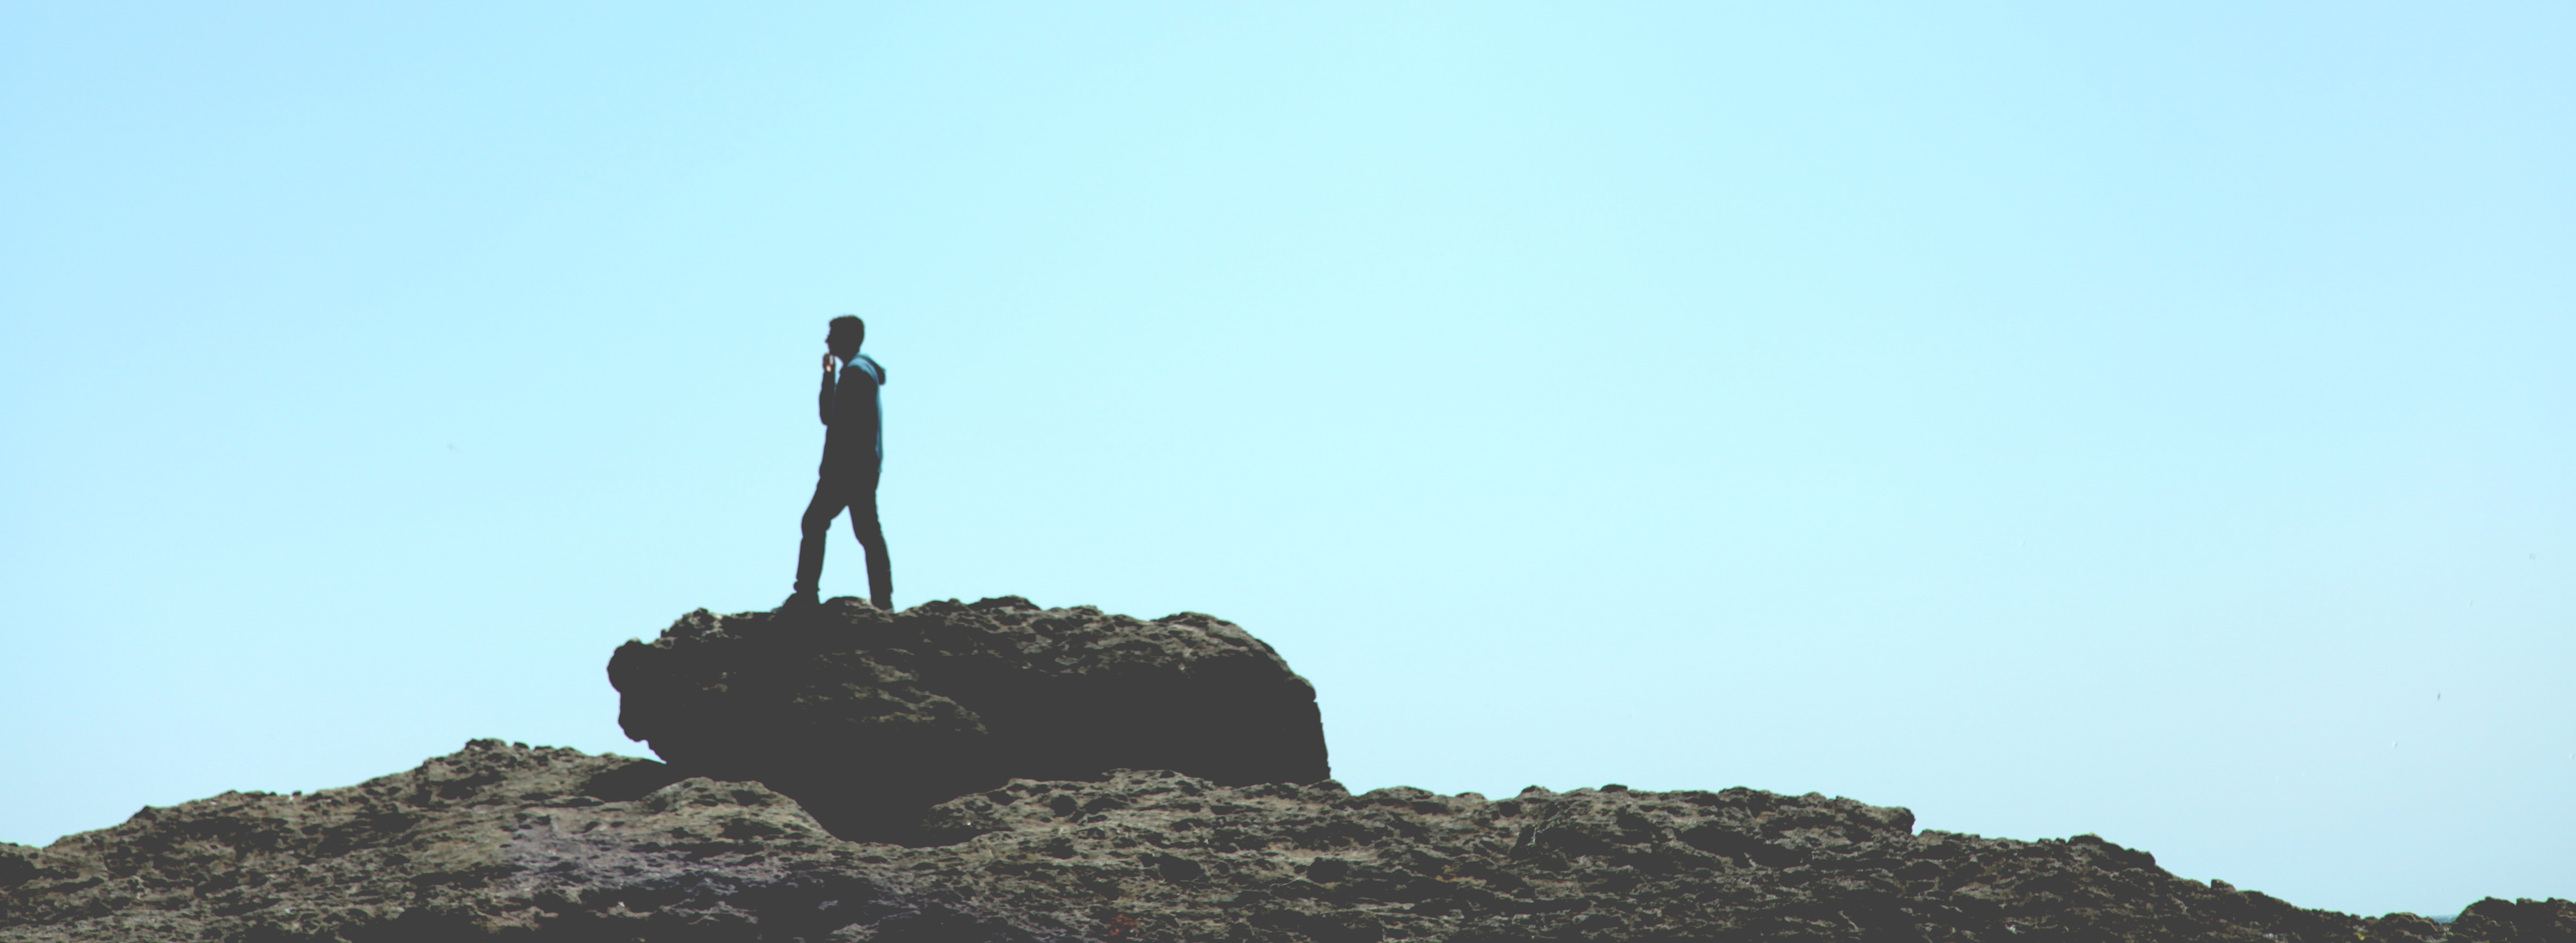
monument